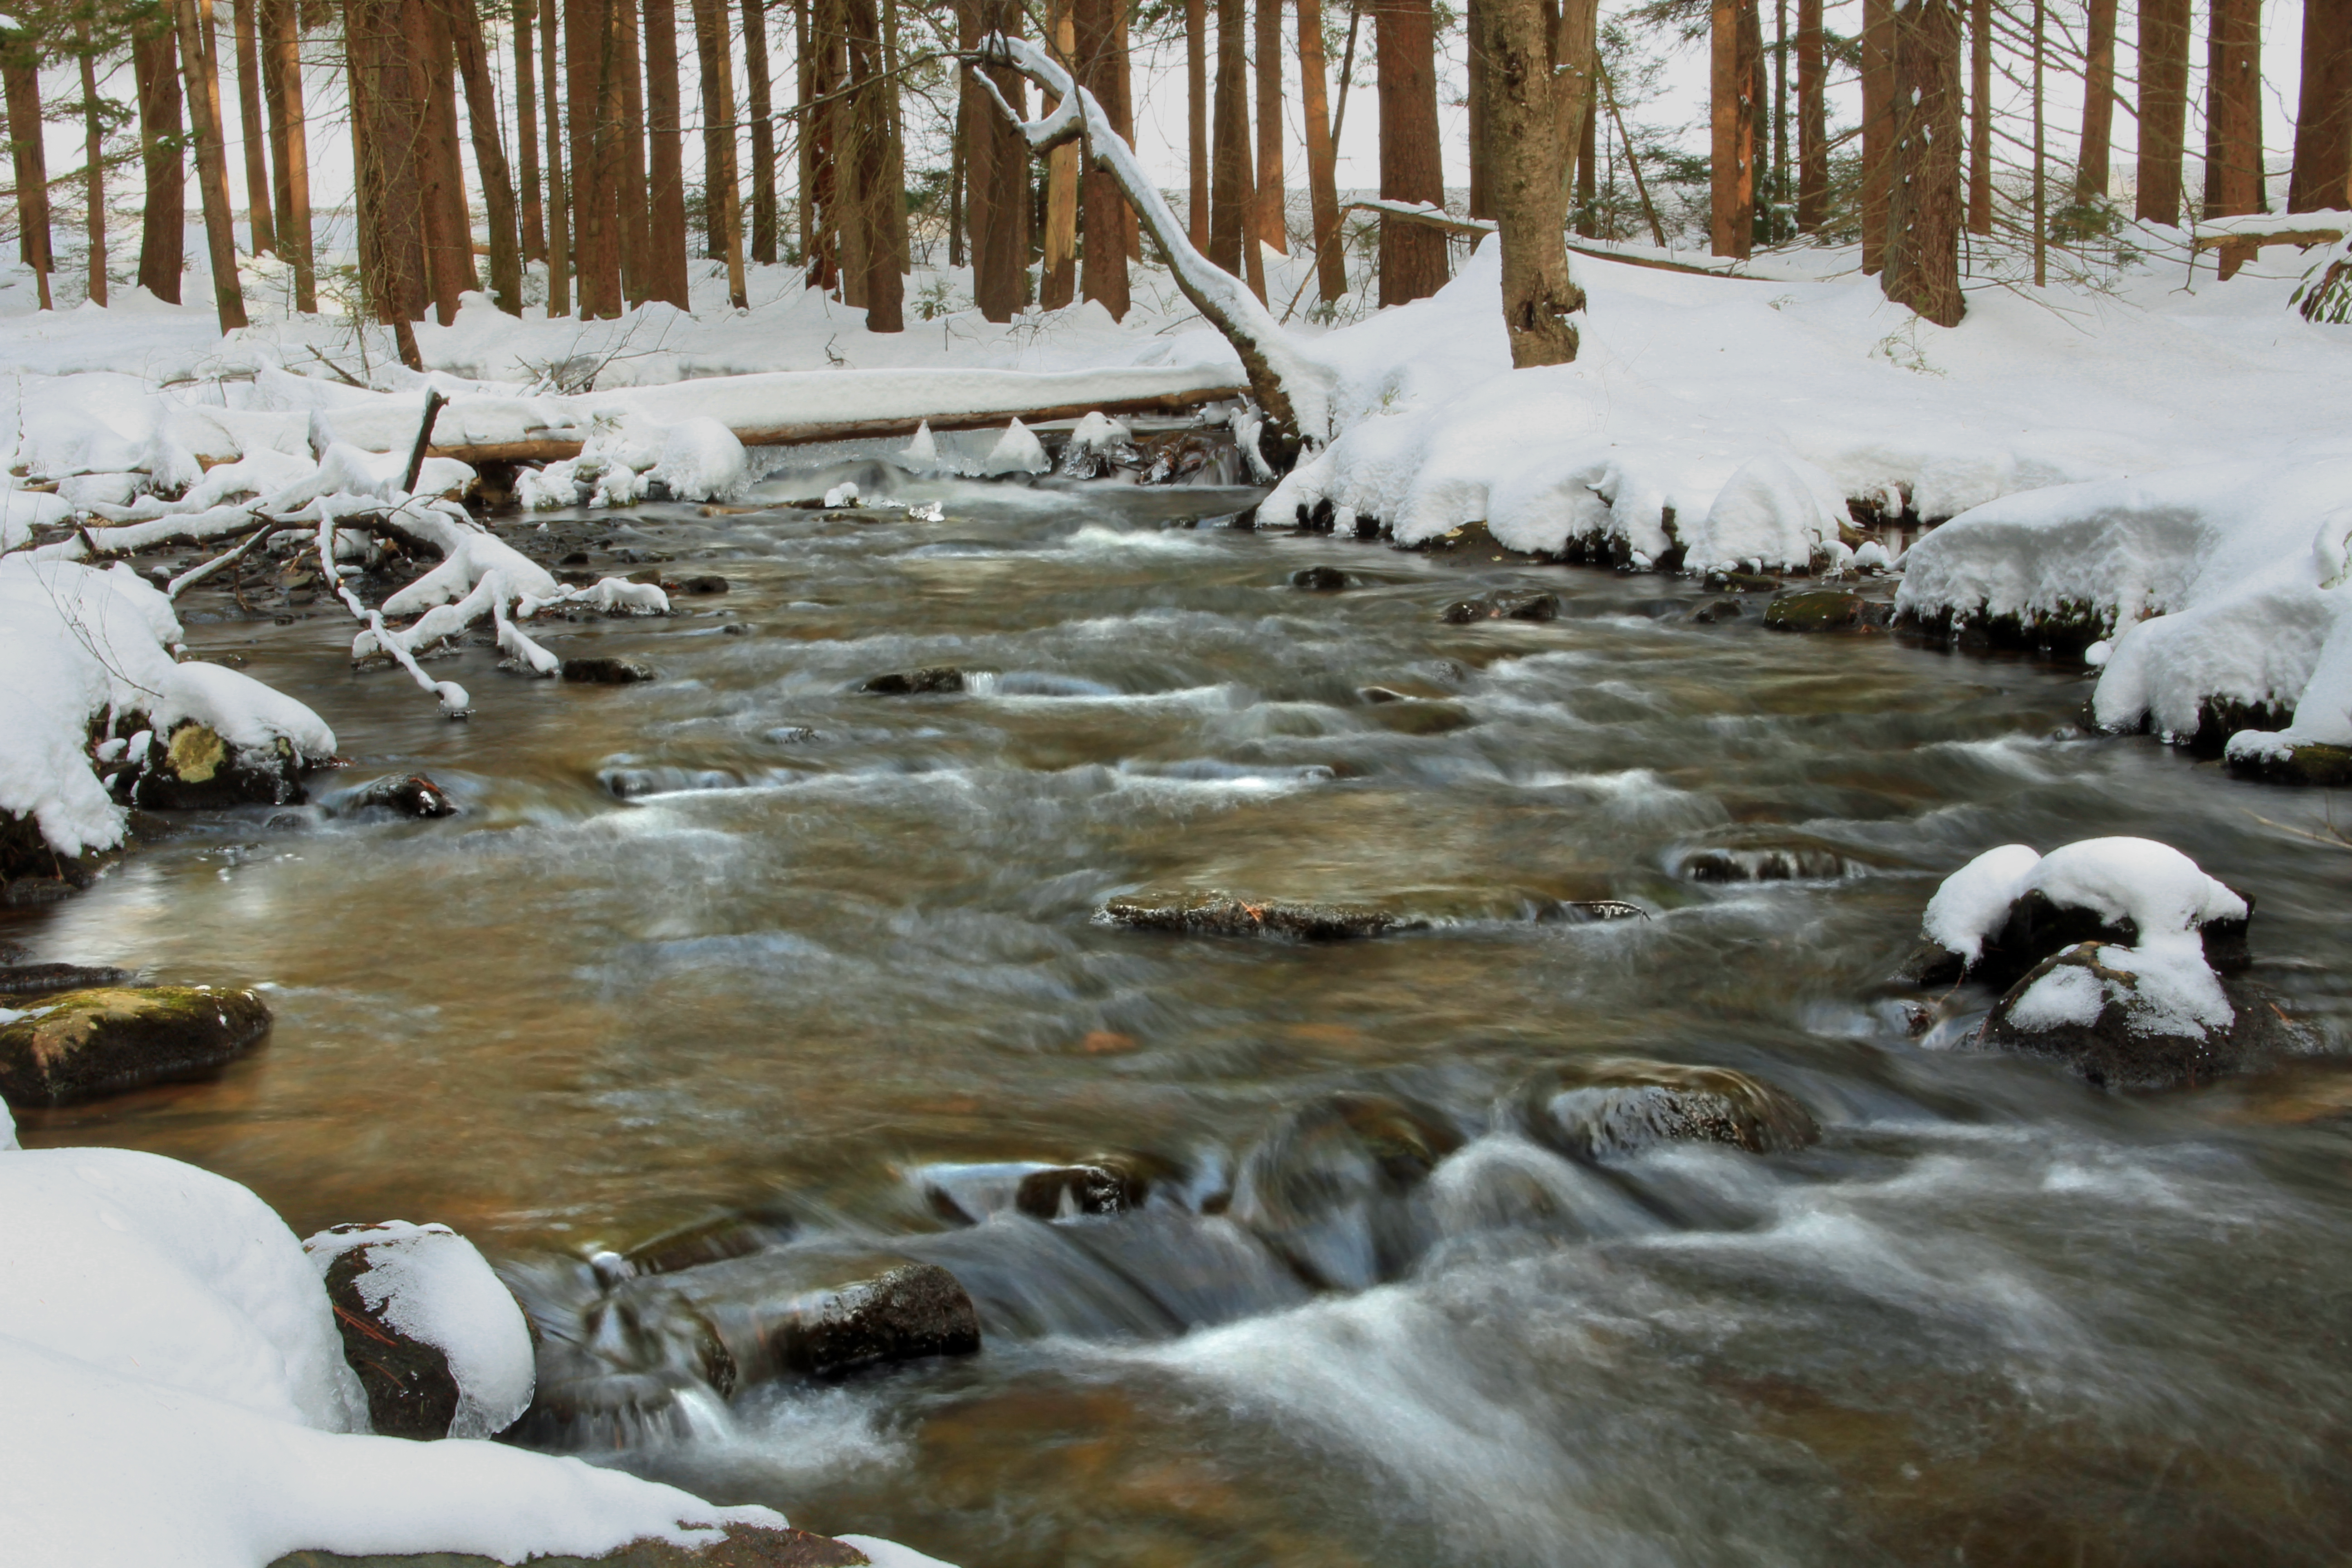
water, forest, creek, snow, winter, river, stream, ice, weather, rapid, season, trees, rocks, creativecommons, coniferous, hemlocks, easternhemlocks, tsugacanadensis, cascades, pennsylvania, unioncounty, rapidrun, rbwinterstatepark, freezing